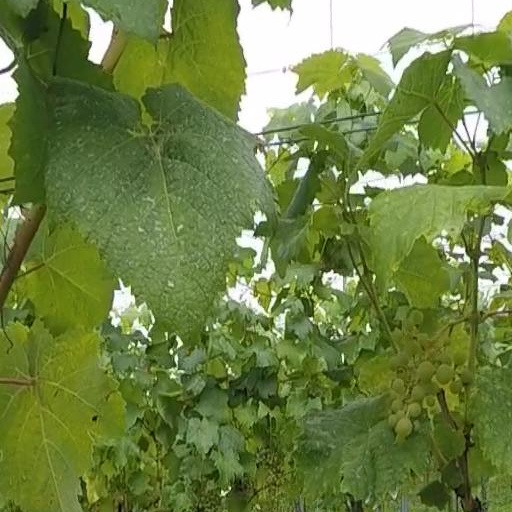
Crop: grape